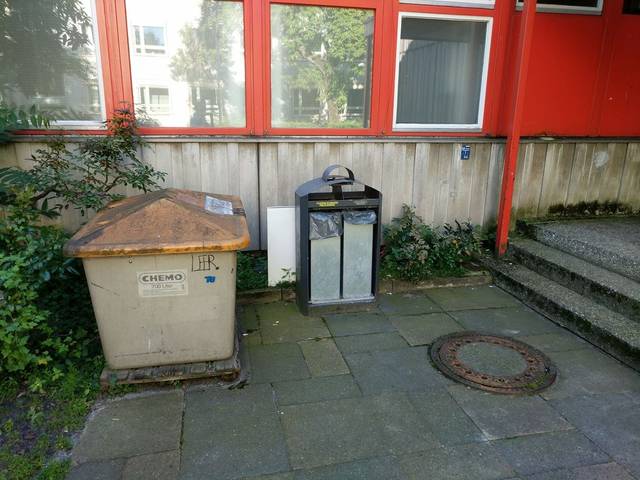
Region: Germany
Coordinates: 52.511, 13.334